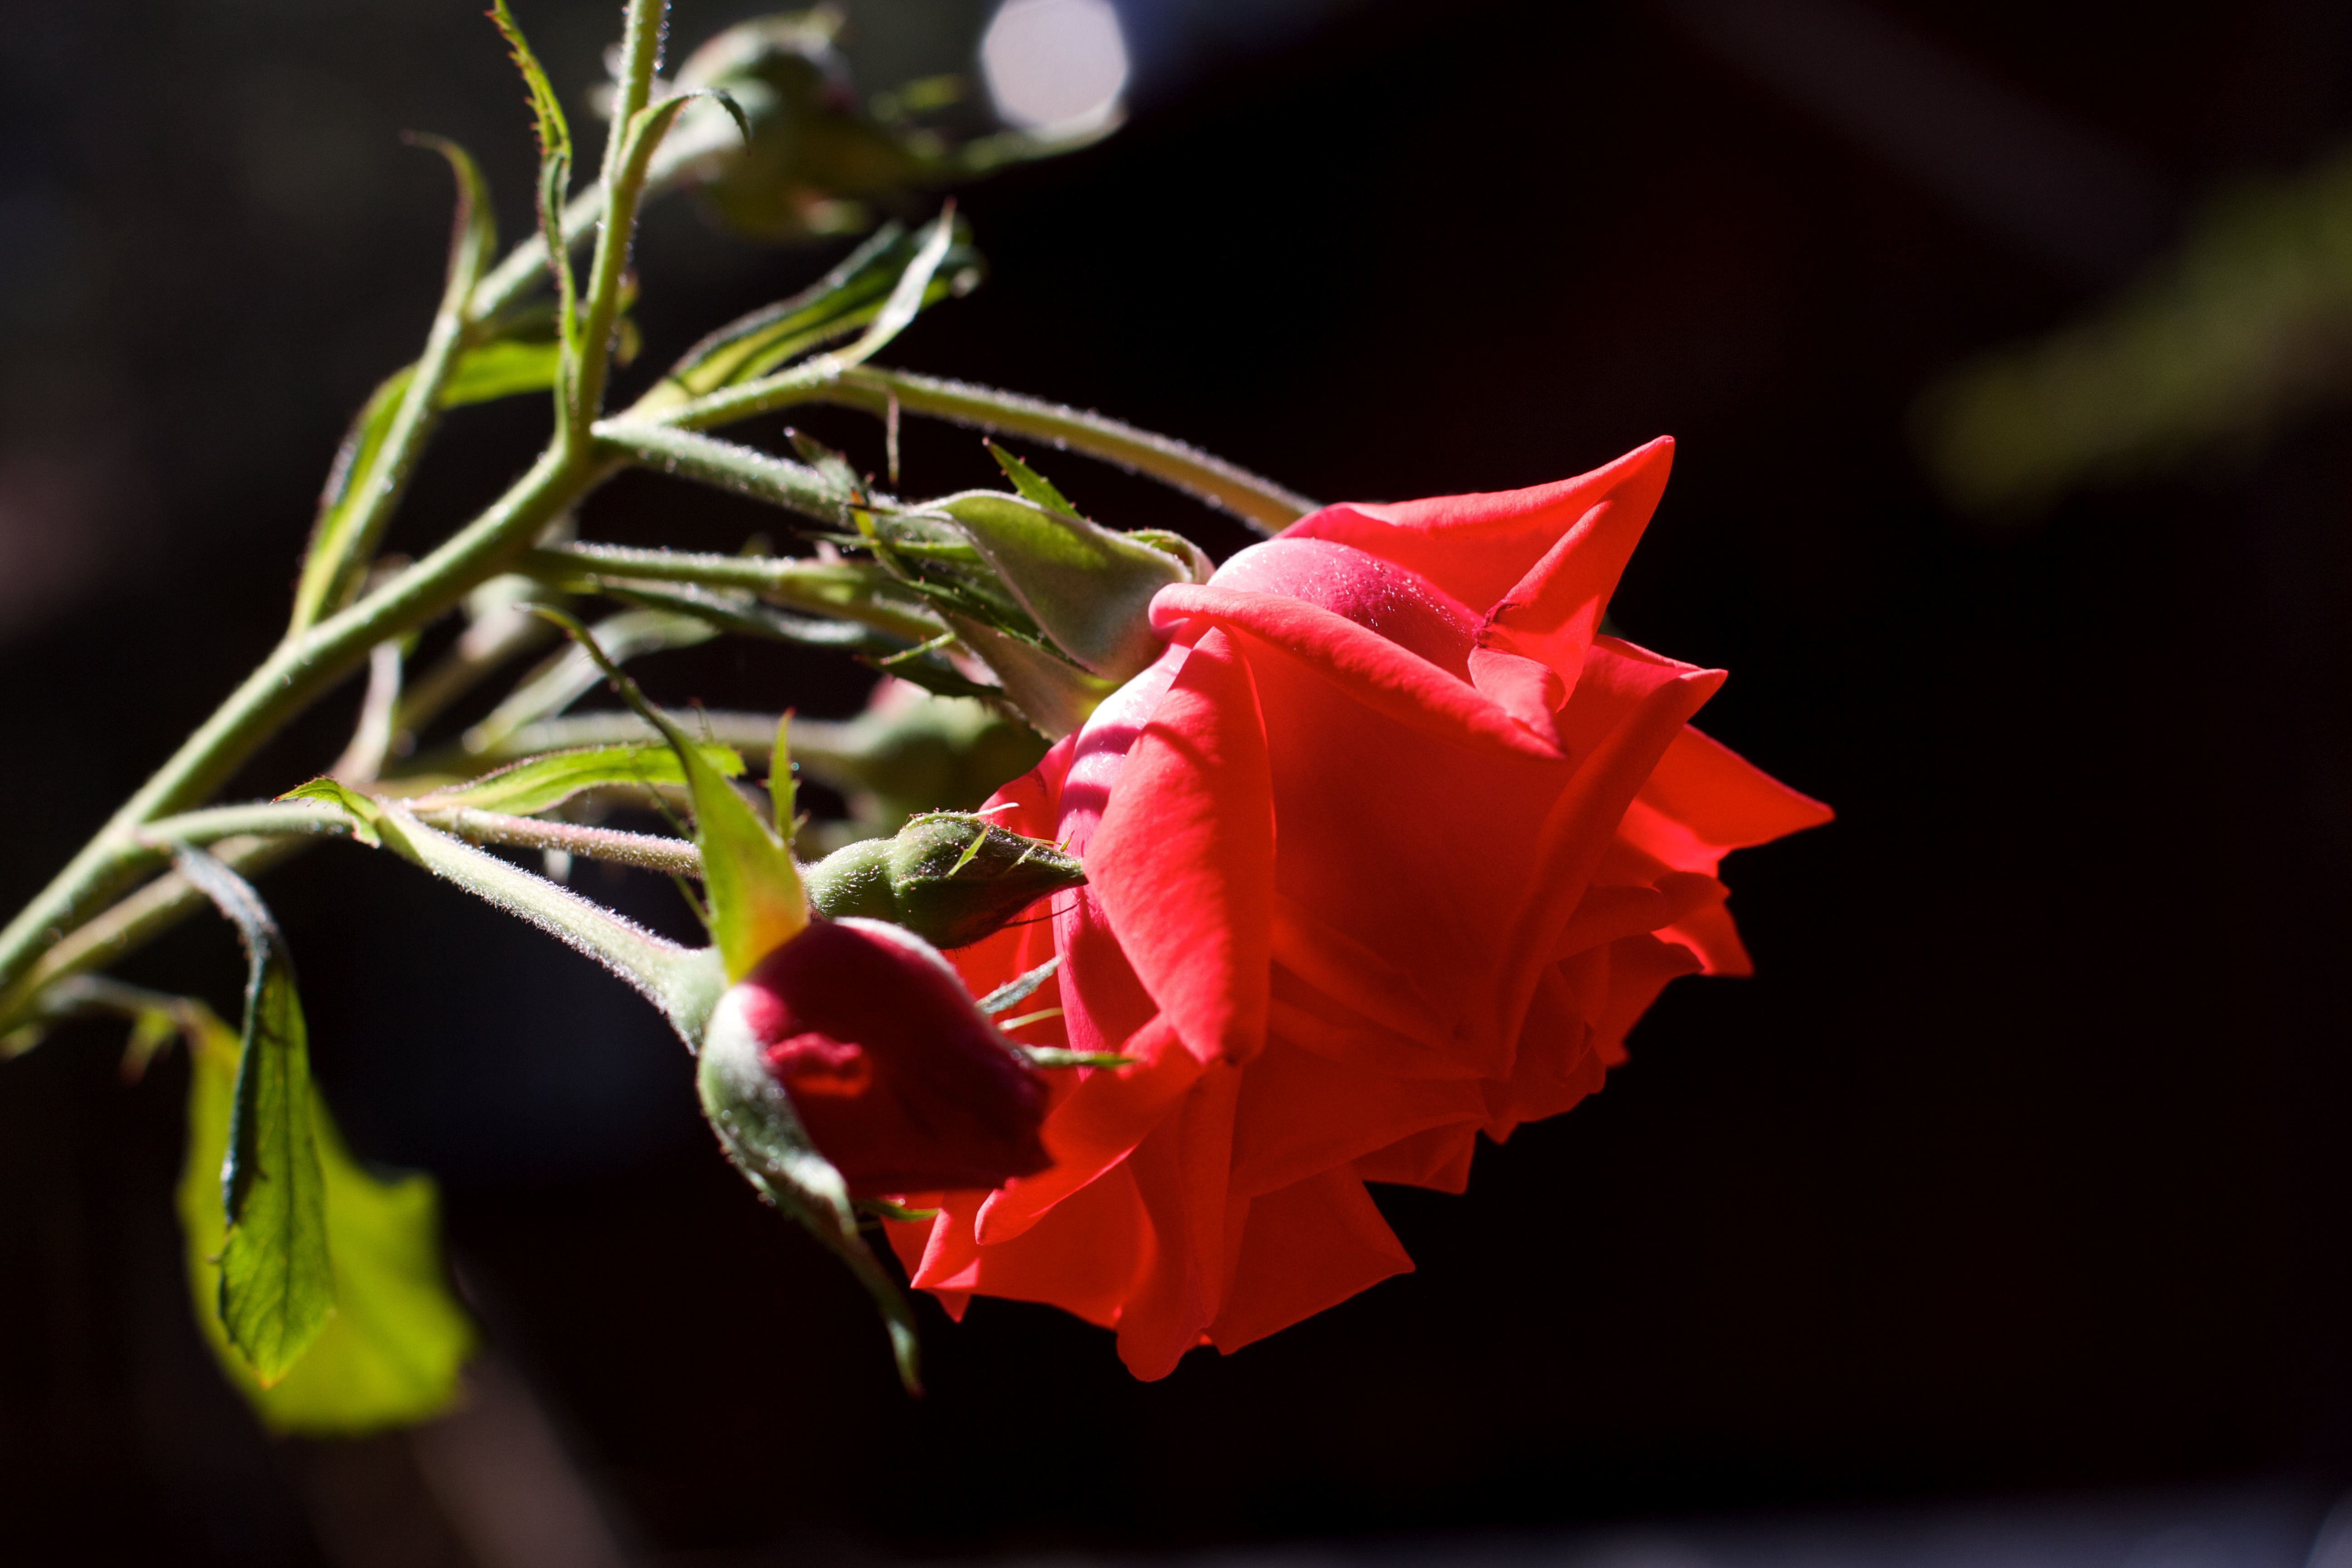
blossom, plant, photography, leaf, flower, petal, rose, green, red, flora, close up, bud, macro photography, flowering plant, rose family, plant stem, land plant